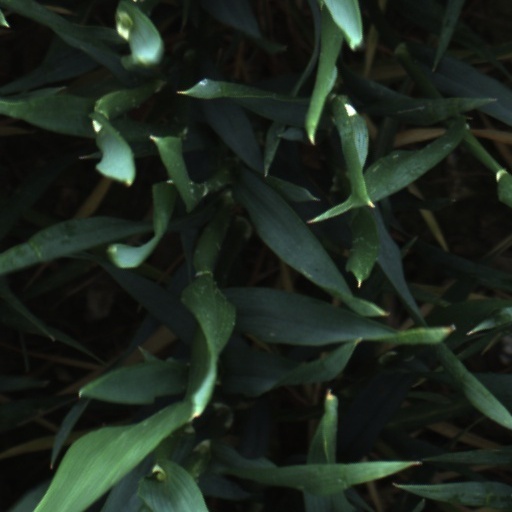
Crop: wheat